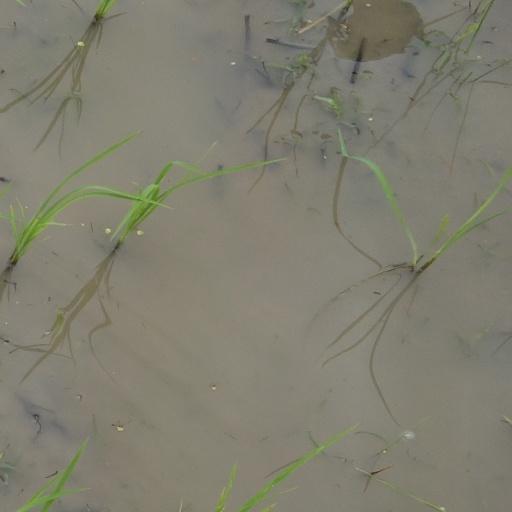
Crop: rice